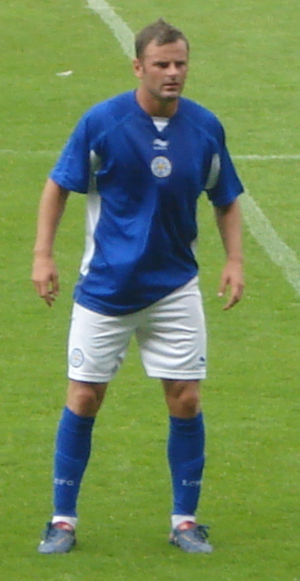
Richard Paul Wellens, plus communément appelé Richie Wellens, est un footballeur anglais. Il joue pour le club de Shrewsbury Town.